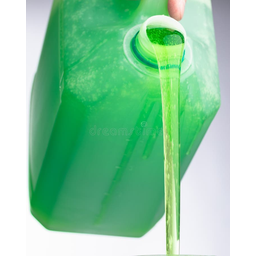
Label: plastic